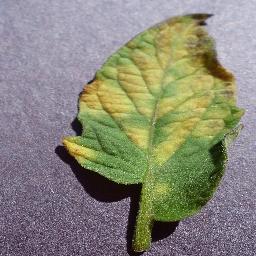
Label: Tomato___Leaf_Mold